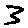
Label: 3